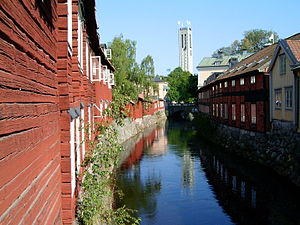
Svartån (Västmanland)
Svartån i Västerås, set fra Apotekarbroen mod syd.
Svartån er en å som har sine kilder i det nordlige Västmanland i nærheden af Norberg; den løber mod sydsydøst og munder ud i i Västeråsfjärden af Mälaren ved byen Västerås, nærmere bestemt i Vasaparken.